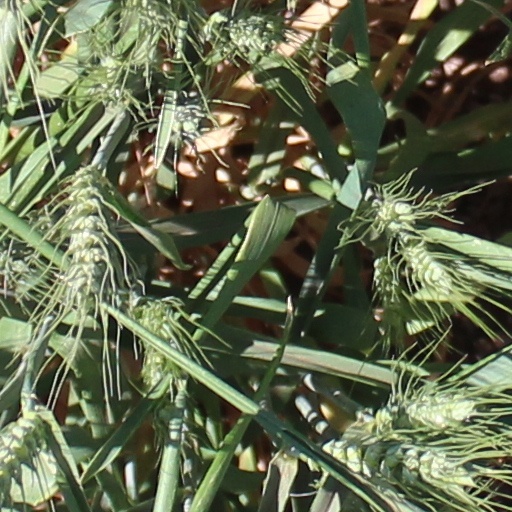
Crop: wheat